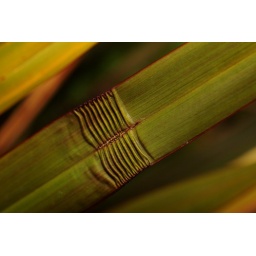
Taken in Redwood City, Ca. I was bored walking along a trail when I spotted this on a plant.